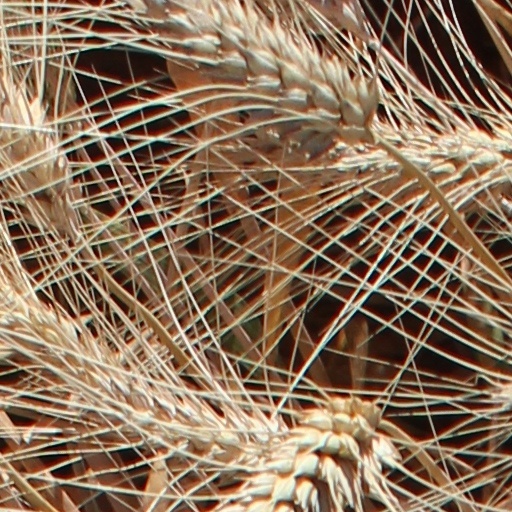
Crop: wheat